The Monastery

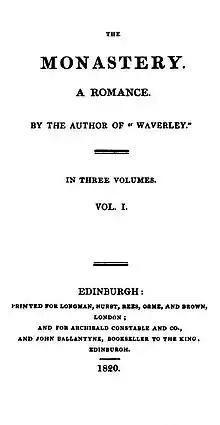
First edition title page

The Monastery: a Romance (1820) is a historical novel by Walter Scott, one of the Waverley novels. Set in the Scottish Borders in the 1550s on the eve of the Scottish Reformation, it is centred on Melrose Abbey.